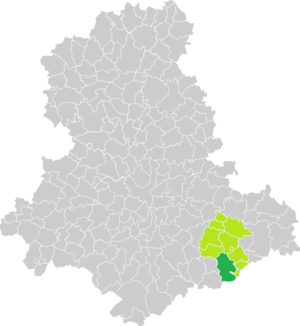
Carte de situation de la commune de La Croisille-sur-Briance (en vert foncé) dans le votre Canton (en vert clair) sur une carte des communes de la Haute-Vienne
La Croisille-sur-Briance est une commune française située dans le département de la Haute-Vienne, en région Nouvelle-Aquitaine.